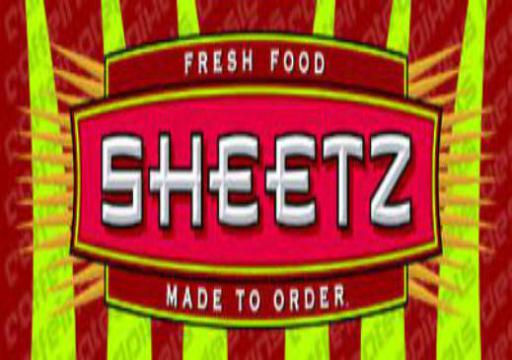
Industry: Food